Turku barracks

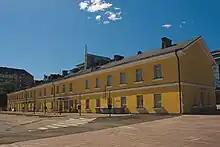
The Turku barracks' auxiliary building is the only remaining building in the complex. It served as Helsinki's main bus station in 1935-2005 and since 2023 as the Cultural Barracks.

The Turku barracks was a barracks building for the military of Russia built in 1833 in Kamppi, Helsinki, Finland, along the street Läntinen Henrikinkatu (now known as Mannerheimintie).